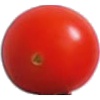
Label: Tomato Cherry Red 1